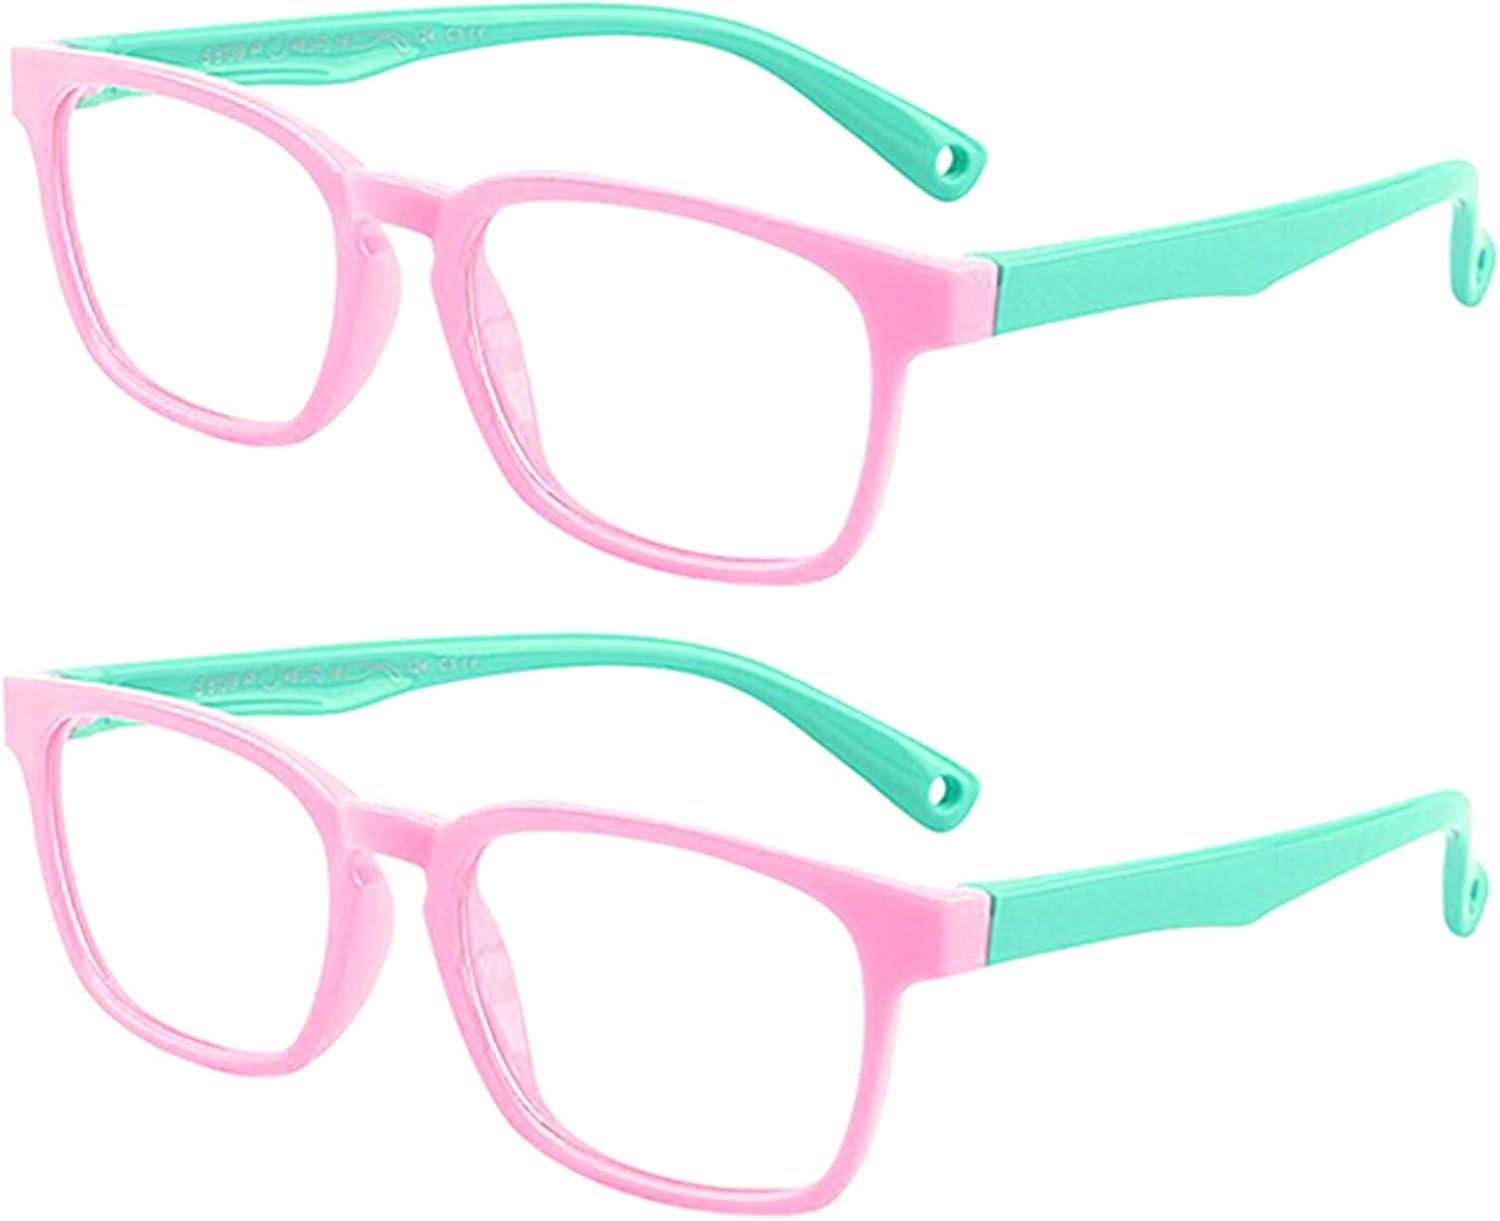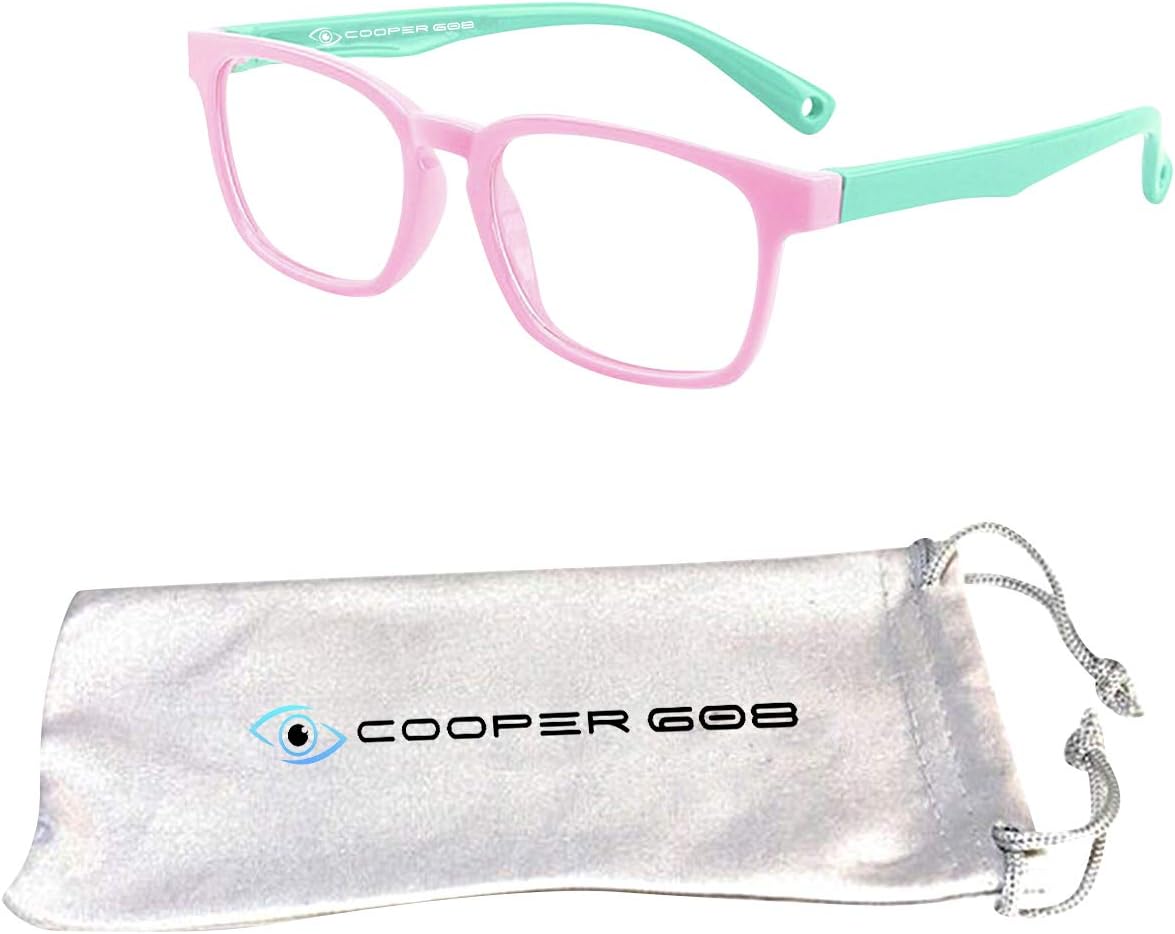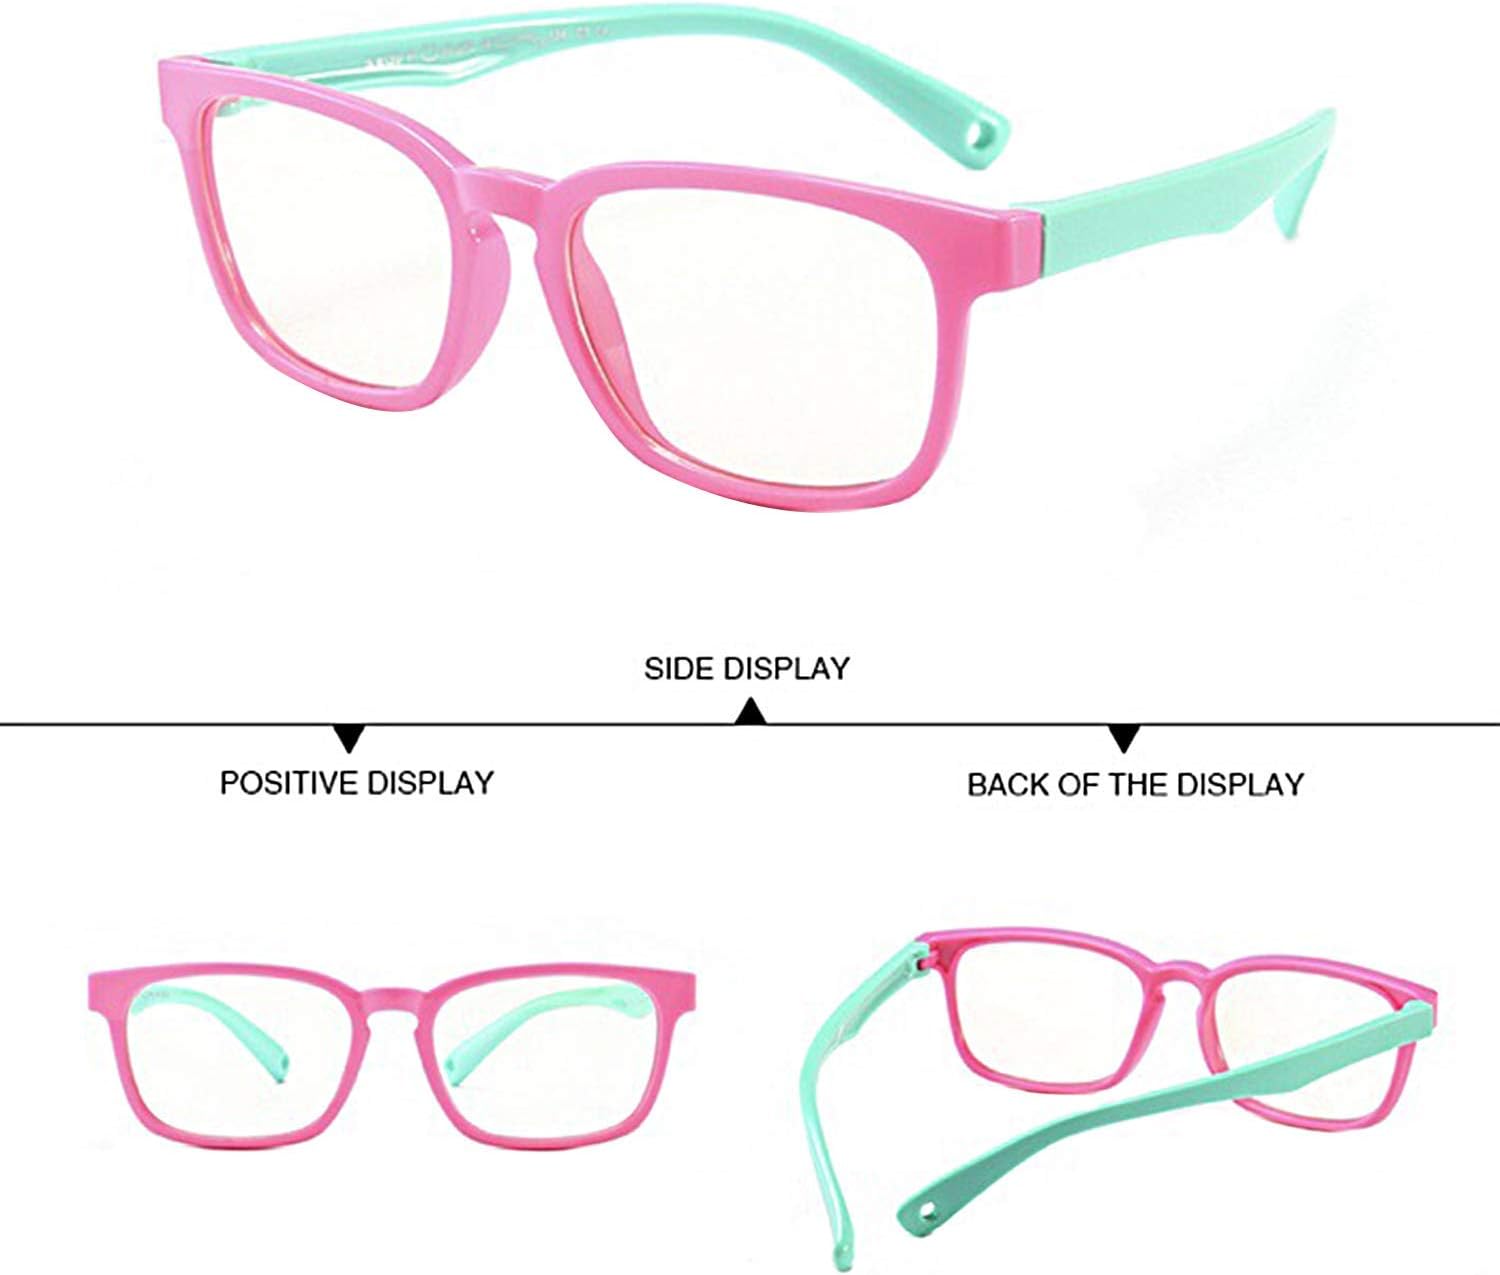
COOPER 608 Kids Blue Light Blocking Glasses - for Children Ages 3-12 – UV Protection from Computer, Screen Reading and Gaming to Alleviate Eye Strain and Vision Fatigue from Screen Glare (Pink 2 Pack)
Category: Computers
Digital detox for young eyes Prying your child away from the gaming console can be like trying to nail jelly to a tree. With COOPER 608 Blue Light Glasses for kids, little eyes can reduce eye-irritating side effects of their tablets, smartphones, laptops and video games. Boasting high-quality UV400 lenses to help reduce glare, they make developing eyes less susceptible to eye strain and the headaches that can ensue. Available in trendy colors, COOPER 608 Blue Light Glasses are a cool way to combat vision fatigue. Kids will be kids COOPER 608 Gaming Glasses with blue light blocking lenses are specially designed for the young wearer. They are made of lightweight yet resilient plastic and feature molded nose pieces and high-quality spring hinges at the temples. Glasses shafts have eyelets for lanyard wear, reducing the risk of loss or accidental drops. Meticulously sized for small faces, their dimensions are 1.81" lenses separated by a 0.63" bridge, and arms that are 4.88" in length. Fashionable and multipurpose Our kids blue light blocking glasses come in a palette of colors that appeal to boys and girls alike. From pastel pink, green, blue and yellow to basic black for the gamer who is all business, COOPER 608 Blue Blocking Glasses suit every personality. Each pair comes with a soft storage pouch perfect for carry in book bags and backpacks. This ensures that little eyes are protected from fluorescent lights, computer reading and screen glare at home and on the go. When it comes to your child's vision, the choice is clear. Add COOPER 608 Kids Blue Light Blocking Glasses to their gaming accessories today.
Features: WHAT YOUR CHILDREN NEEDS: When they are spending hours in front of a screen whether it’s gaming, homework, reading or watching a show. Being directly exposed to blue light can do a lot of harm to their eyes and will tire them more than you realize. The solution to the problem is simple: the premium COOPER 608 blue light blocker glasses for girls and boys! | EYE PROTECTION: Why is it vital to wear COOPER 608 blue light lens glasses for computer? Because they can alleviate your children’s eye strain caused by a long period of viewing any sort of screen. From extensive gaming sessions to reading, homework or simply working under fluorescent lights, any activity is now easier for your children's eyes. | EXTENDED BENEFITS: By wearing the eyeglasses for computer screens, you can not only protect your sight but also considerably reduce headaches and migraines caused by fatigue. The transparent lens can effectively prevent UV glare, ensuring top UV 400 protection against the sun and powerful screens. | AGES 3-12: When it comes to eye protection, all children should start wearing a pair of anti-blue light screen glasses. Coopers computer gamer lenses have a cool, pink, blue or black design that suits girls and boys. | CUSTOMER SATISFACTION: We are sure that wearing our UV protection and filter glasses will make a real difference in children’s life. Because you are our number 1 priority, we are offering premium customer support and a 90-day money-back guarantee for a risk-free purchase.